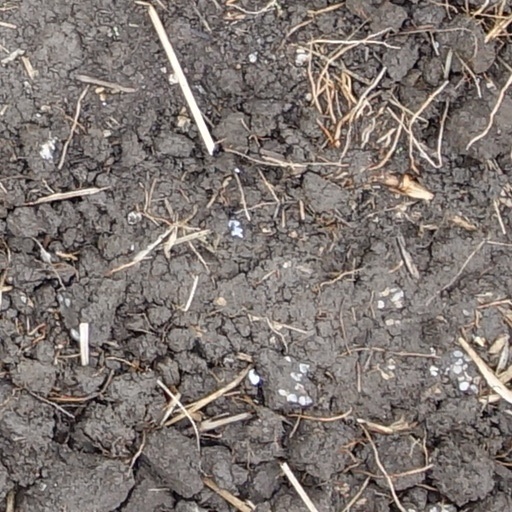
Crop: wheat